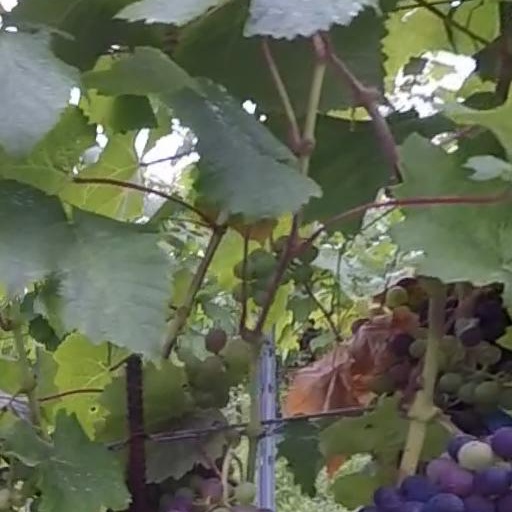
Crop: grape